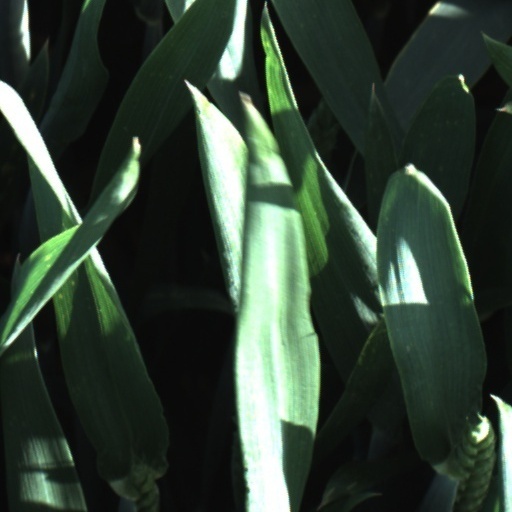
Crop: wheat